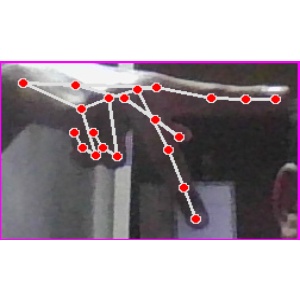
अक्षर: प